Sun Salutation

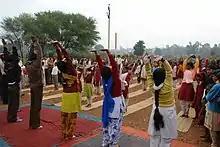
Sun Salutation at a public yoga event in Katni, India

The yoga scholar-practitioner Norman Sjoman suggested that Krishnamacharya, "the father of modern yoga", used the traditional and "very old" Indian wrestlers' exercises called "dandas" (Sanskrit: दण्ड "daṇḍa", a staff), described in the 1896 "Vyayama Dipika", as the basis for the sequence and for his transitioning vinyasas. Different "dandas" closely resemble the Sun Salutation asanas Tadasana, Padahastasana, Caturanga Dandasana, and Bhujangasana. Krishnamacharya was aware of the Sun Salutation, since regular classes were held in the hall adjacent to his Yogasala in the Rajah of Mysore's palace. The yoga scholar Mark Singleton states that "Krishnamacharya was to make the flowing movements of "sūryanamaskār" the basis of his Mysore yoga style". His students, K. Pattabhi Jois, who created Ashtanga (vinyasa) yoga, and B. K. S. Iyengar, who created Iyengar Yoga, both learned Sun Salutation and flowing vinyasa movements between asanas from Krishnamacharya and used them in their styles of yoga.